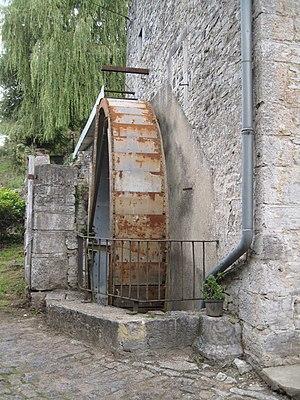
La roue du moulin de Lavoir, toujours en activité
Lavoir est un village de Hesbaye en Belgique. Situé dans la région naturelle appelée 'Pays Burdinale-Mehaigne' il fait administrativment partie de la commune de Héron, dans la partie occidentale de la province de Liège. C'était une commune à part entière avant la fusion des communes de 1977.
Le Pays Burdinale-Mehaigne est un territoire regroupant les communes de Braives, Burdinne, Héron et Wanze en Hesbaye, toutes situées à la limite occidentale de la province de Liège et faisant partie du Parc naturel des Vallées de la Burdinale et de la Mehaigne. La Burdinale et la Mehaigne sont deux cours d'eau traversant les quatre communes.